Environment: real
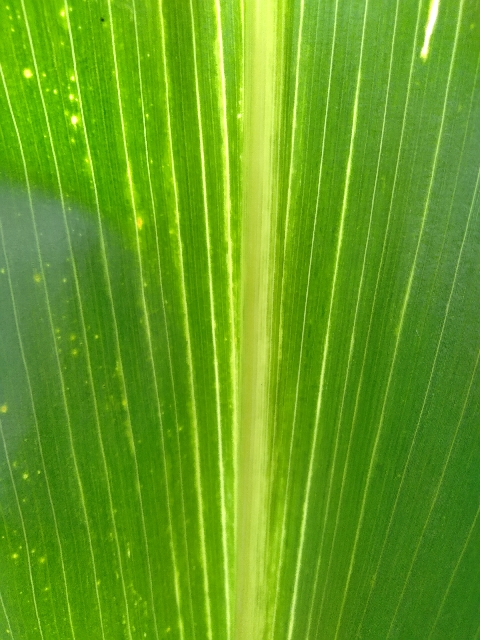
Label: lethal_necrosis